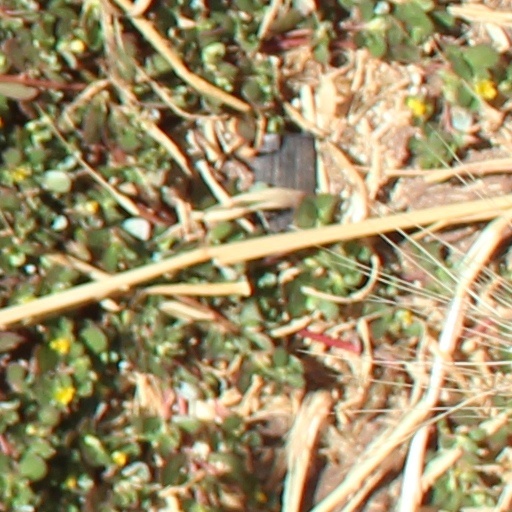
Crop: wheat